Elizabeth of Russia

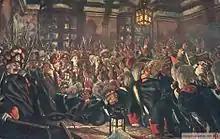
The Preobrazhensky Regiment soldiers proclaim Elizabeth as Empress of Russia.

With much of his fame resting on his effective efforts to modernise Russia, Tsar Peter desired to see his children married into the royal houses of Europe, something which his immediate predecessors had consciously tended to avoid. Peter's son Aleksei Petrovich, born of his first marriage to a Russian noblewoman, had no problem securing a bride from the ancient house of Brunswick-Lüneburg. However, the Tsar experienced difficulties in arranging similar marriages for the daughters born of his second wife. When Peter offered either of his daughters in marriage to the future Louis XV, the Bourbons of France snubbed him due to the girls' post-facto legitimisation, and her mother, a Polish commoner.